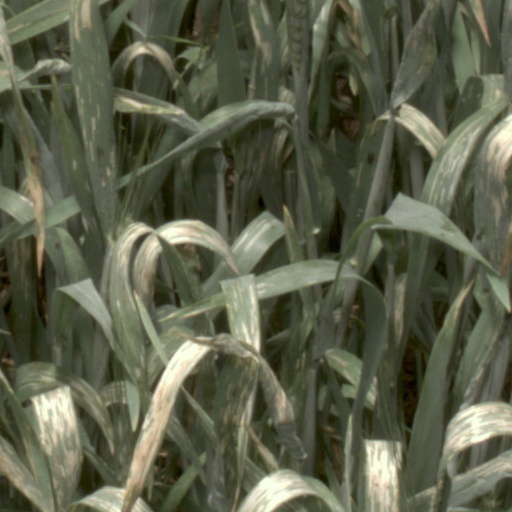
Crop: wheat